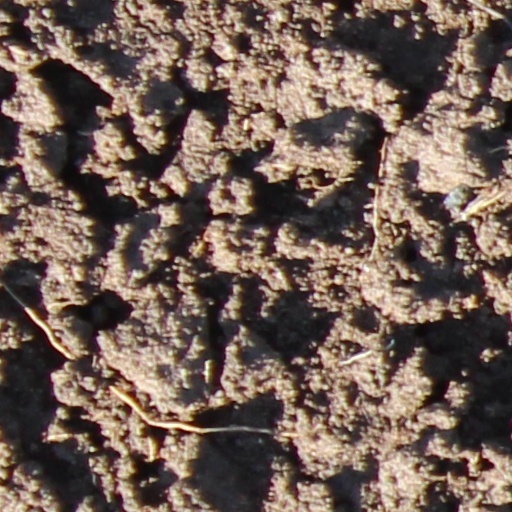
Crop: wheat